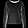
Label: Pullover